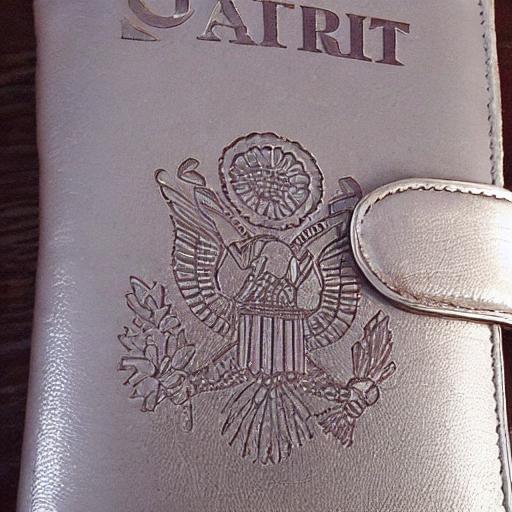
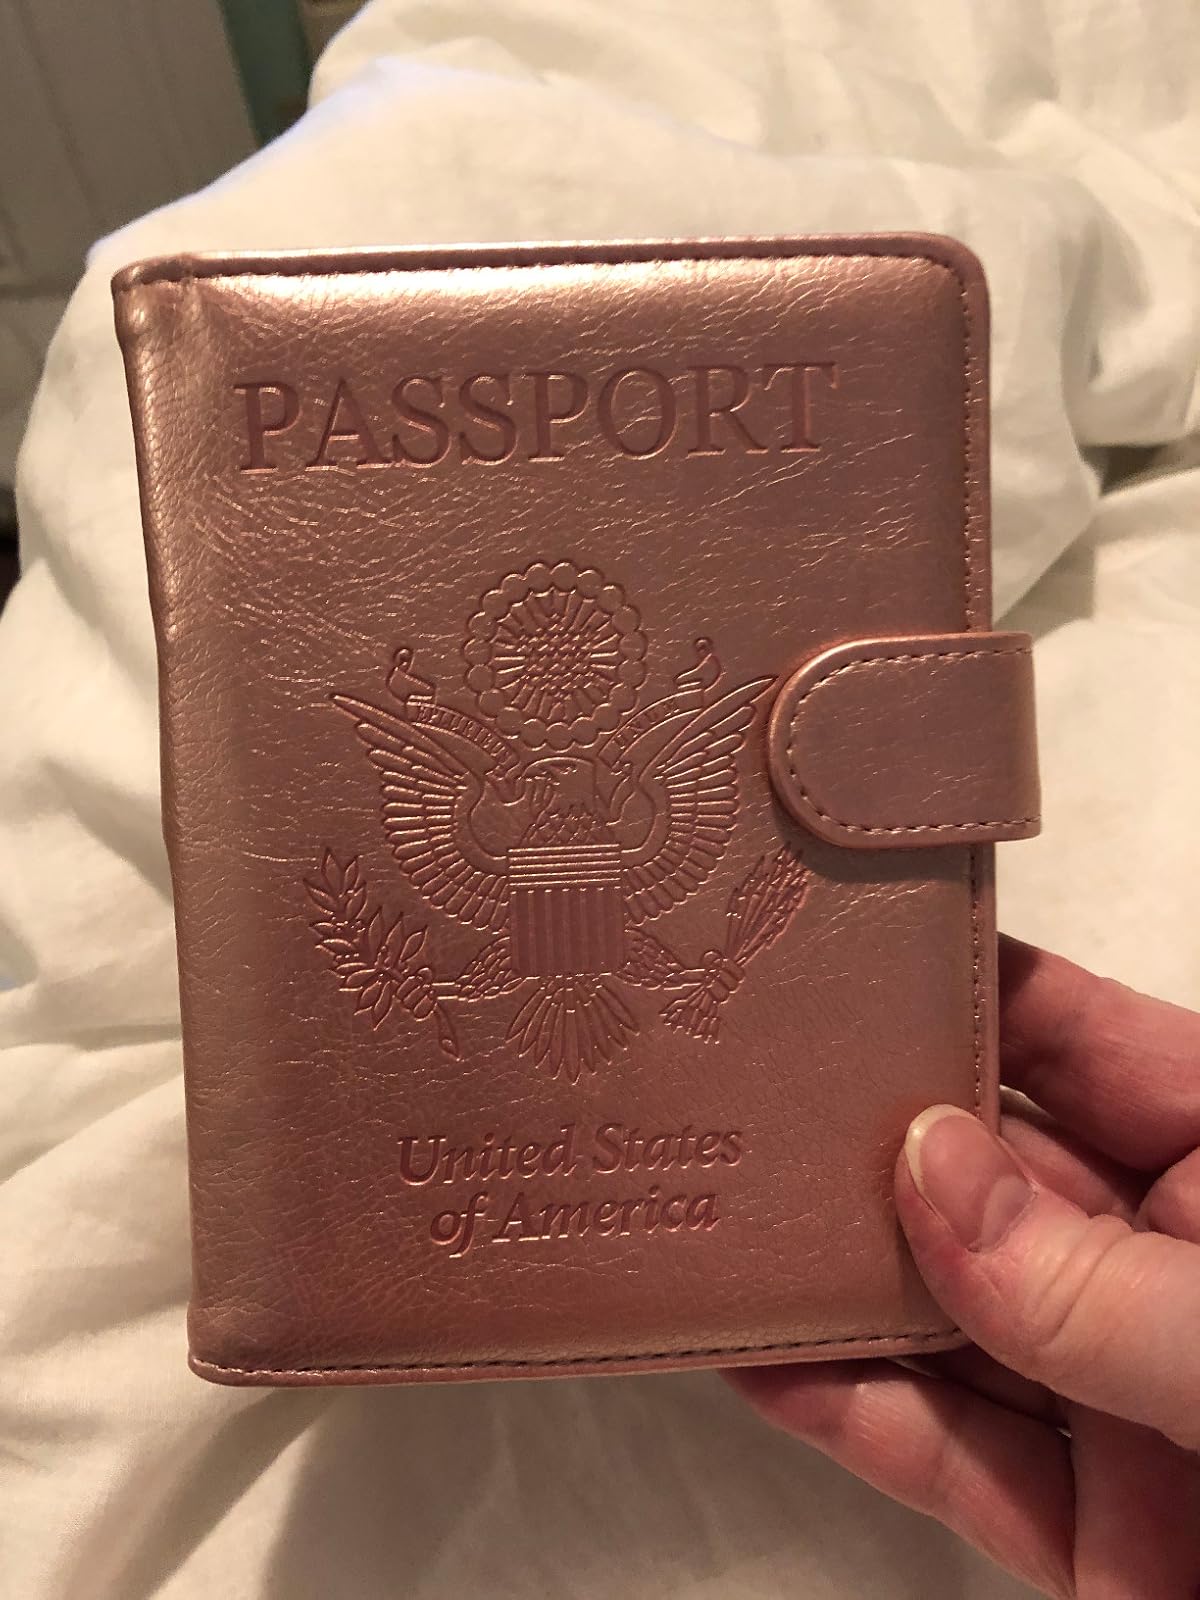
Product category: accessories_wallet
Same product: no